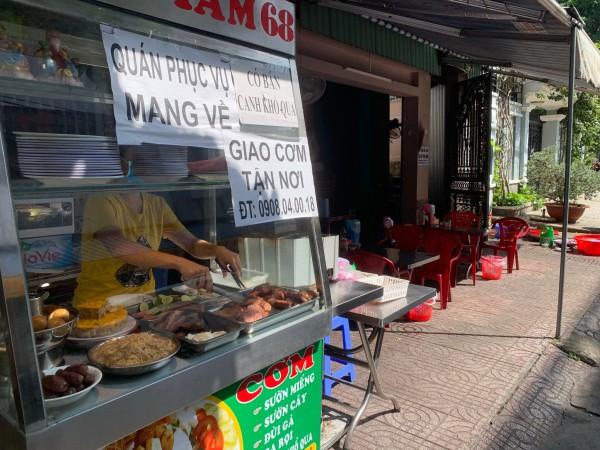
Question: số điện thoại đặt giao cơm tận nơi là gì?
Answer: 0908040018